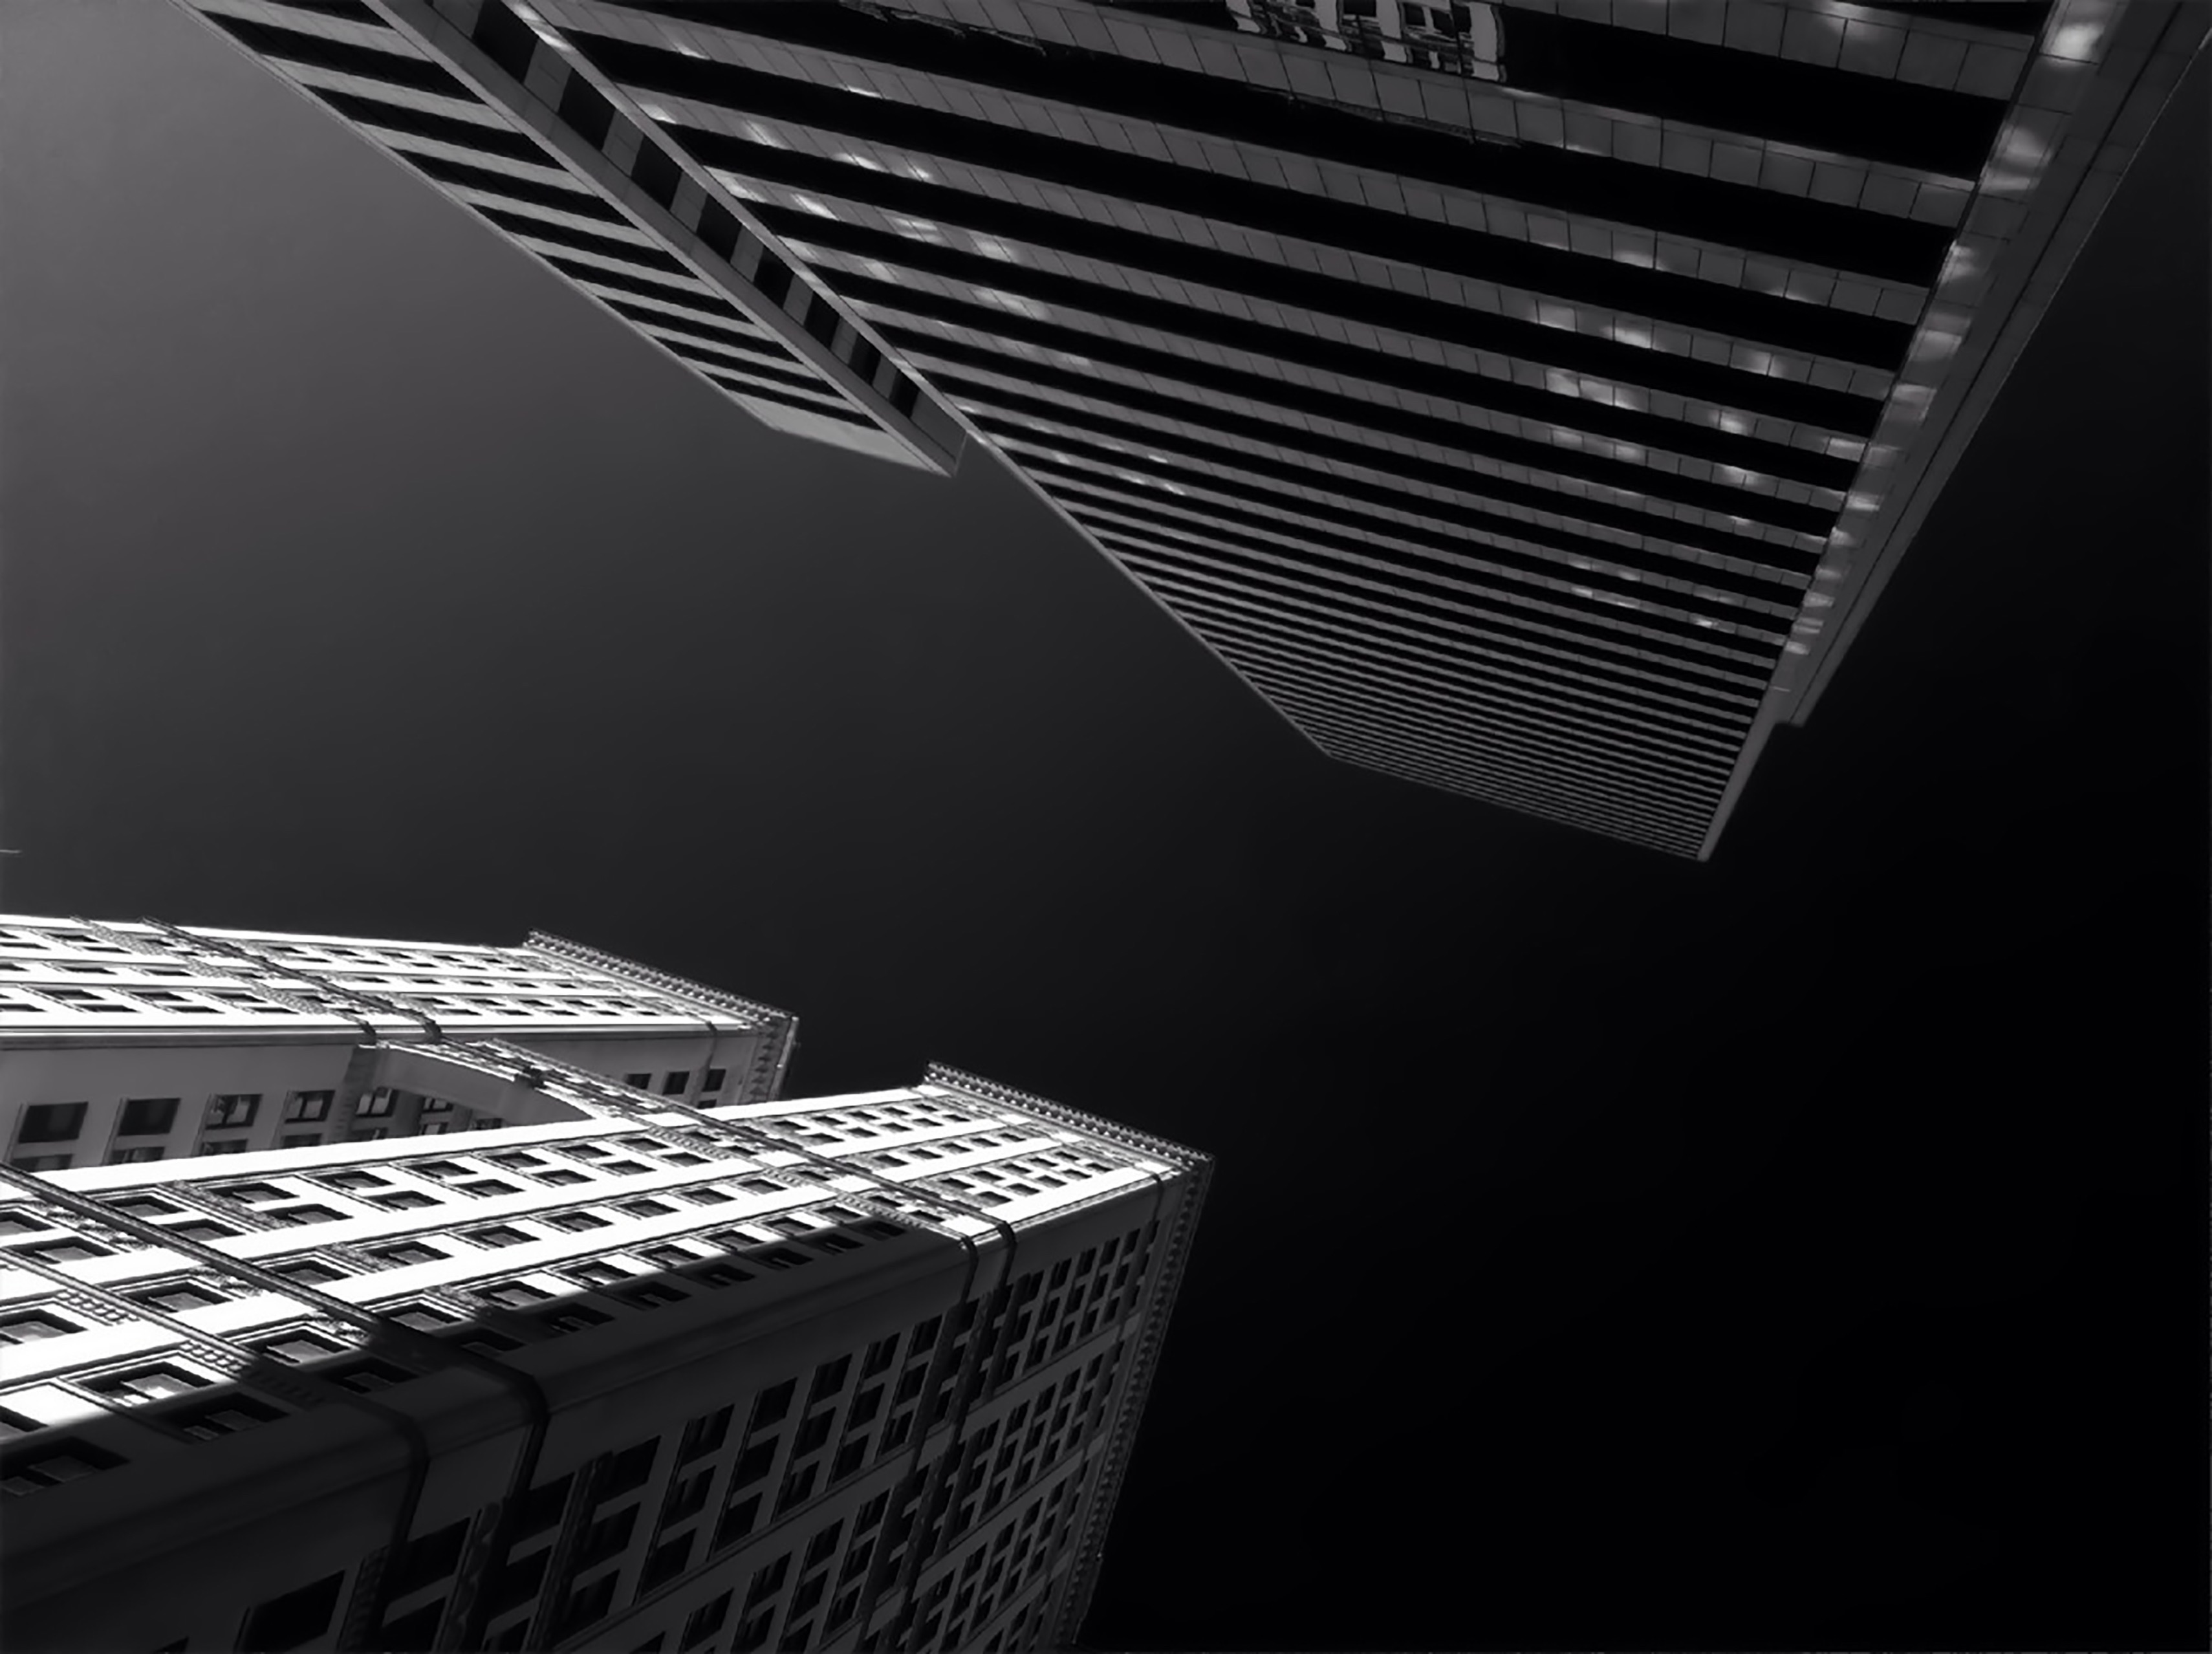
light, black and white, white, skyscraper, ceiling, line, darkness, black, monochrome, design, symmetry, shape, monochrome photography